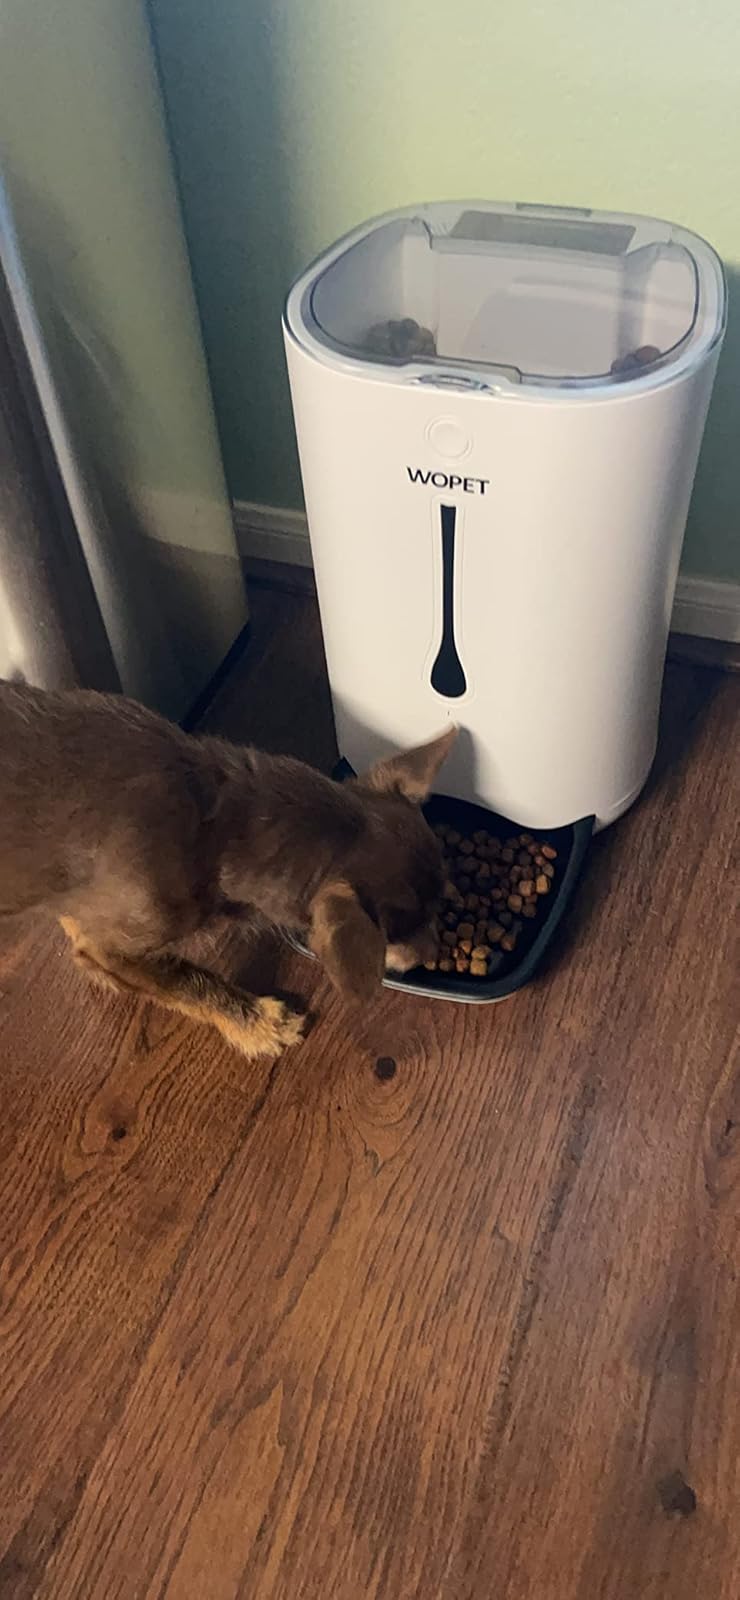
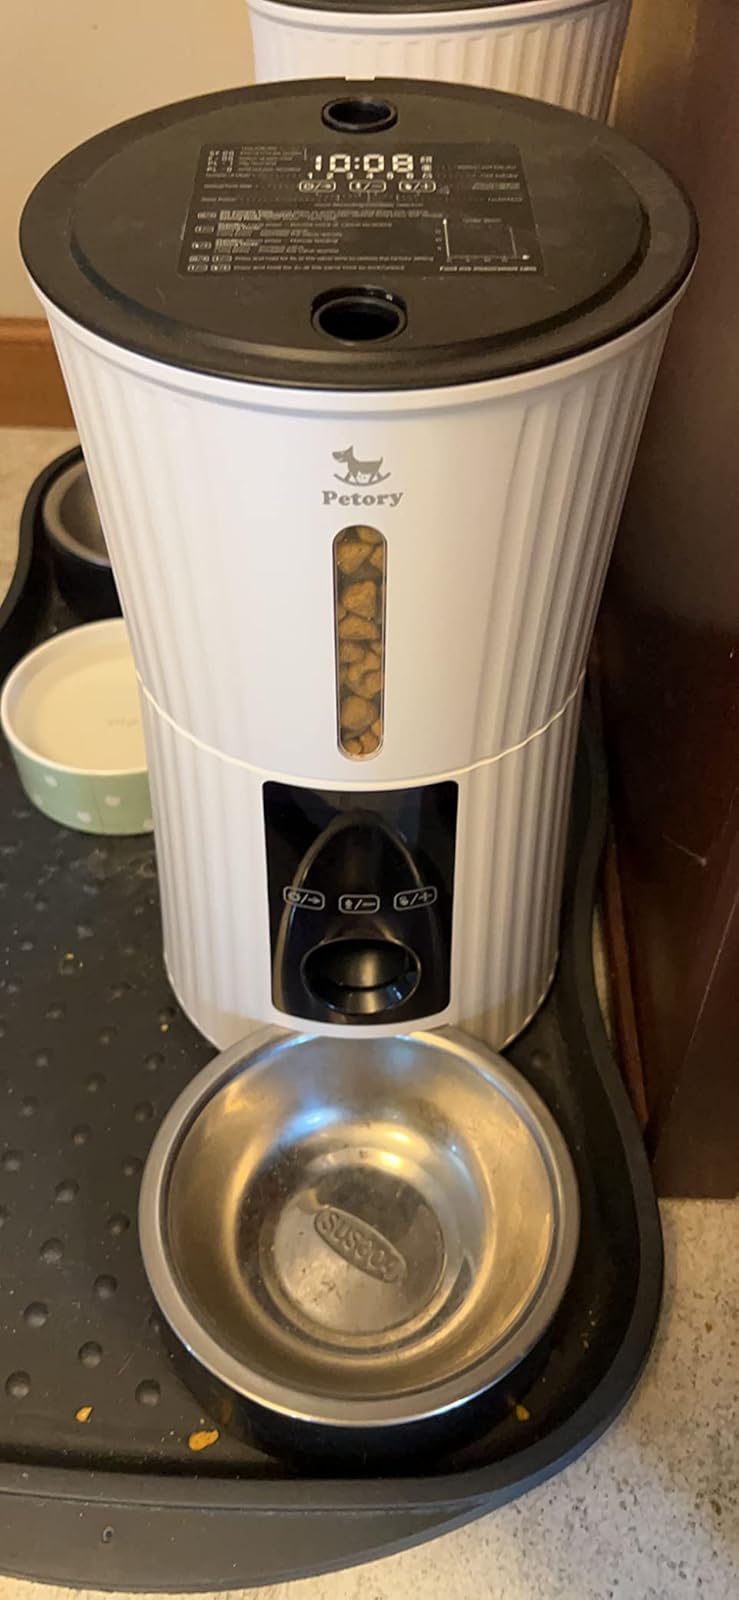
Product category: items_feeder
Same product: no